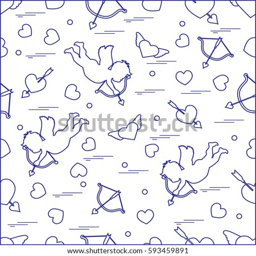
cute seamless pattern with cupid shoots a bow and hearts .